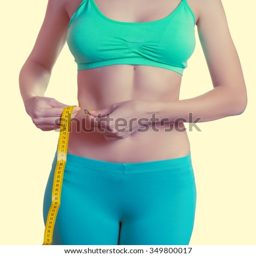
fit and healthy young woman measuring her waist with a tape measure .